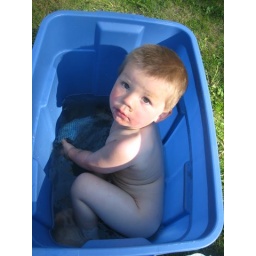
I think half the sand box was in the bath water!